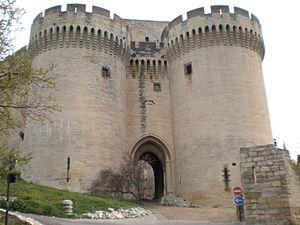
L'entrée du Fort Saint-André de Villeneuve-lès-Avignon (Gard)
La Demoiselle d'Avignon est un feuilleton télévisé français en six épisodes de 52 minutes ou 14 épisodes d'une vingtaine de minutes, écrit par Frédérique Hébrard et Louis Velle, réalisé par Michel Wyn et diffusé à partir du 8 janvier 1972 sur la deuxième chaîne de l'ORTF.
Villeneuve-lès-Avignon ou Villeneuve-lez-Avignon est une commune française située dans le département du Gard, en région Occitanie. La ville est limitrophe d'Avignon et fait partie du Grand Avignon.
Un certain nombre d'œuvres cinématographiques et télévisuelles ont été tournés dans le département de Vaucluse.